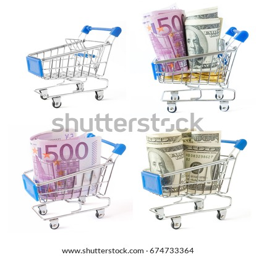
stack of dollars in the shopping cart and empty trolley .